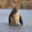
Label: bird